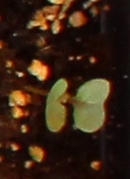
Label: Canola